Turrentine Jones

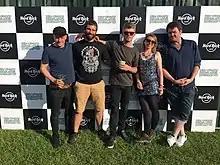
Turrentine Jones performing on the Hard Rock Cafe stage at Isle of Wight Festival on 12 June 2016

Following on from the release of their debut album, Turrentine Jones were labelled a "Future Classic" by Real Radio XS and went on to perform at Future Classics Live, an official show of the national radio station to "see the talent of tomorrow before they hit the big time". Their performance was brought to the attention of Marc Carey, European Director of Hard Rock Cafe, who would later invite the band to perform on the Hard Rock Cafe stage at Isle of Wight Festival the following year.